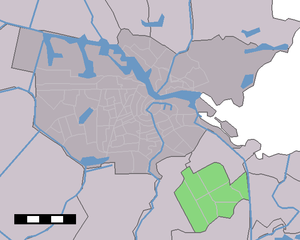
Amsterdam-Zuidoost est l'une des huit divisions administratives de la ville d'Amsterdam. Elle a été créée sous sa forme actuelle en 1987 soit bien plus tôt que la plupart des autres arrondissements de la ville qui sont nés du rapprochement d'anciens arrondissements plus petits à la fin des années 2000. D'une superficie de 22,08 km² il comptait plus de 84,000 habitants en 2003.